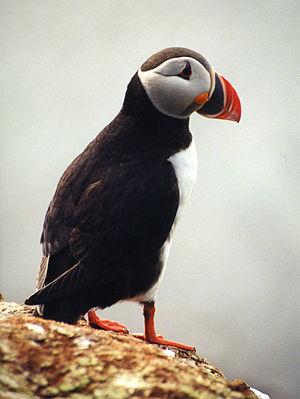
Le Macareux moine, également dit « perroquet de mer », est une espèce d'oiseau marin pélagique nord-atlantique qui vit en haute mer, sauf lors de sa reproduction qui le contraint à rejoindre la terre ferme où il niche sur les pentes enherbées, les îles ou sur des falaises.
La réserve naturelle nationale des Sept-Îles est une réserve naturelle nationale située en Bretagne dans les Côtes-d'Armor. Elle a été classée en 1976 et occupe une surface de 320 ha répartie sur cinq îles principales. Elle protège d'importantes colonies d'oiseaux marins en particulier de Fou de bassan, de Macareux moine, de Puffin des Anglais et de Pingouin torda.